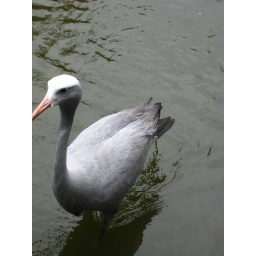
bird in water